Weimar culture

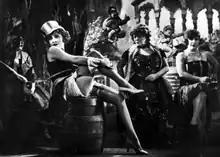
"The Blue Angel" (1930) was directed by Josef von Sternberg.

Types of employment were becoming more modern, shifting gradually but noticeably towards industry and services. Before World War I, in 1907, 54.9% of German workers were manual labourers. This dropped to 50.1% by 1925. Office workers, managers, and bureaucrats increased their share of the labour market from 10.3% to 17% over the same period. Germany was slowly becoming more urban and middle class. Still, by 1925, only a third of Germans lived in large cities; the other two-thirds of the population lived in the smaller towns or in rural areas. The total population of Germany rose from 62.4 million in 1920 to 65.2 million in 1933.